Mychael Knight

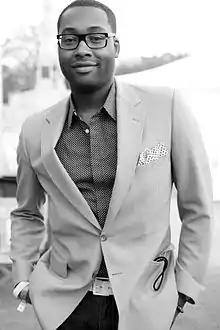
Knight at the Charleston Fashion Week

Michael Anthony Knight Jr. (April 11, 1978 – October 17, 2017) was an American fashion designer.